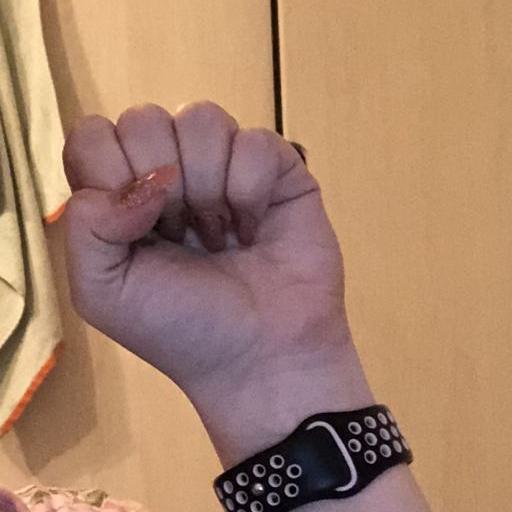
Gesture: fist